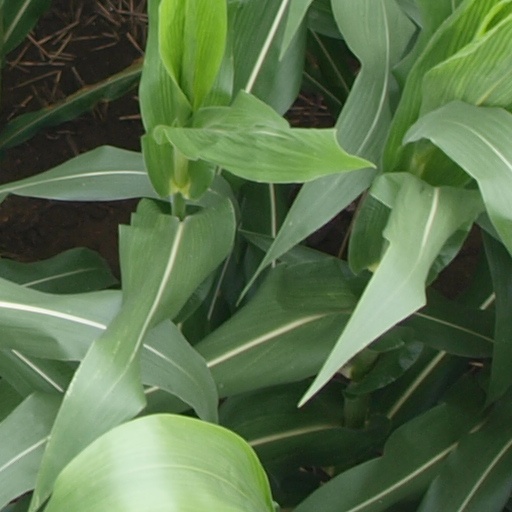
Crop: maize; corn